Krishna (2006 film)

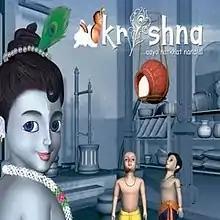

Krishna ...Aayo Natkhat Nandlal is a 2006 Indian animated feature faith film based upon Lord Vishnu's eighth incarnation Krishna's epic childhood tales from his birth to him slaying his evil uncle Kans. It is the first Hindi computer-animated film based on Hindu faith of Krishna, one of the most reverred deity in Hinduism and was theatrically released in India on 29 September 2006. The animation for the film is done by Media Solutionz.